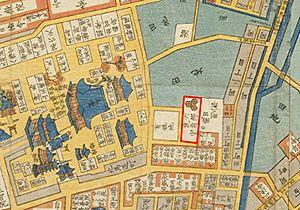
Le clan Rokugō était un clan de samouraïs japonais qui prétendait descendre du clan Fujiwara et était basé dans la province de Dewa du comté de Senboku à la fin de l'époque Sengoku. Il ne faut pas le confondre avec un autre clan de samouraïs du même nom qui figure dans les premières archives de l'époque Muromachi dans la province de province de Musashi.